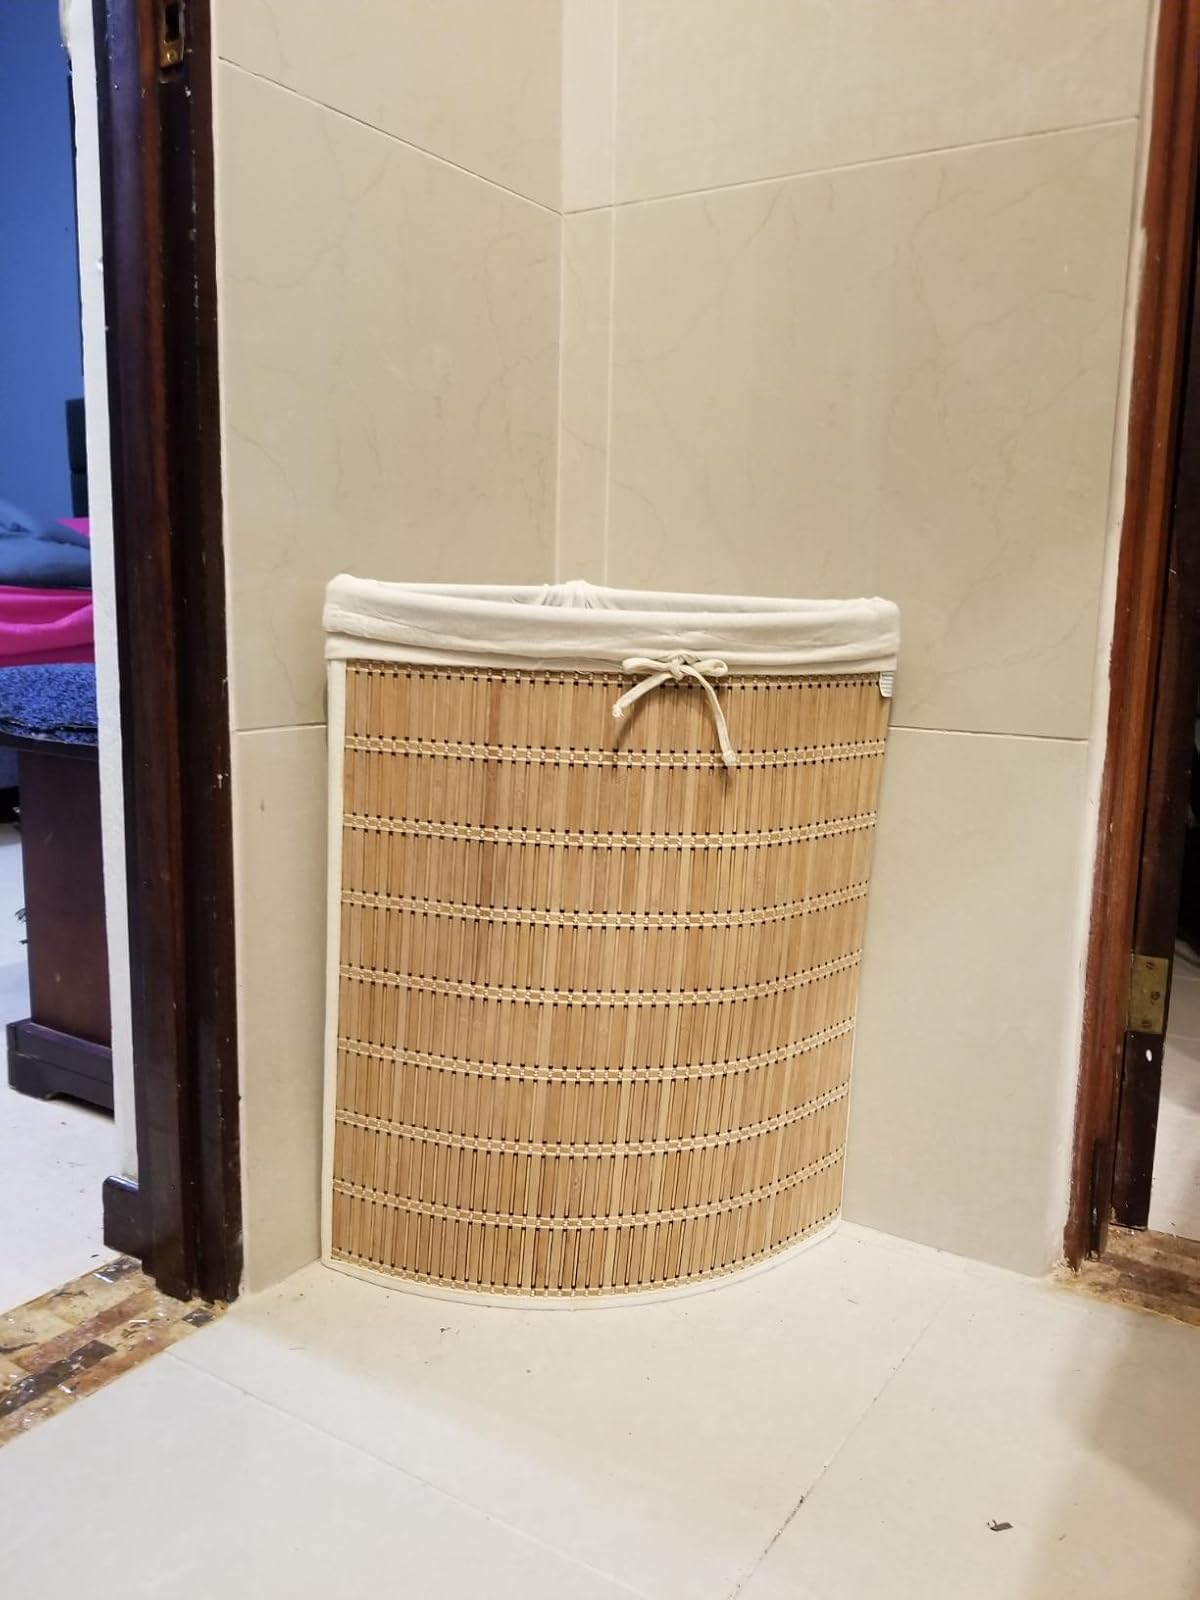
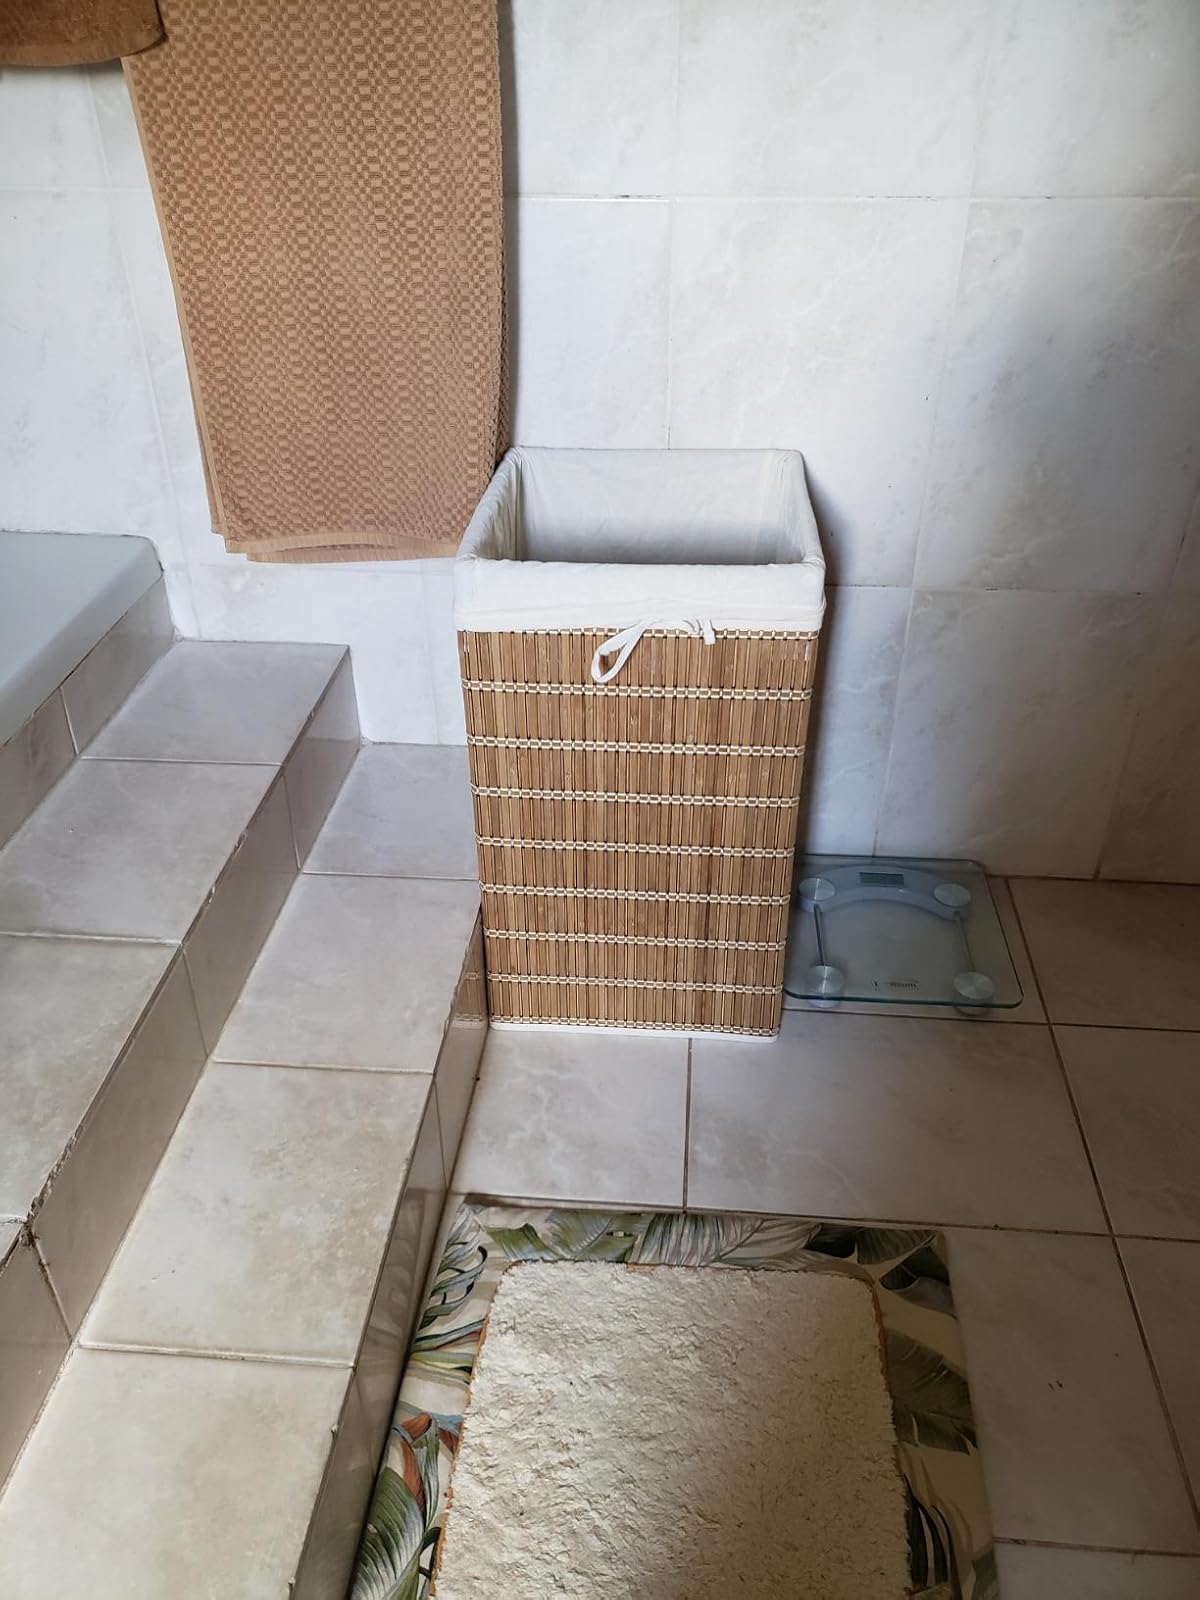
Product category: items_hamper
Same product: no